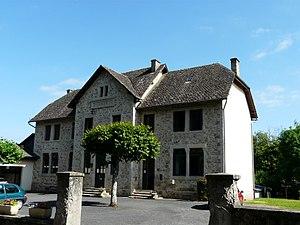
La mairie de Saint-Geniez-ô-Merle, Corrèze, France.
Saint-Geniez-ô-Merle est une commune française située dans le département de la Corrèze, en région Nouvelle-Aquitaine.